Jazz kissa

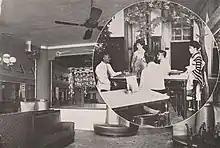

Jazz kissa, sometimes transliterated as jazu kissa, are cafés that specialise in the playing and appreciation of recorded jazz music. Unique to Japan, jazz kissa are spaces where jazz music is played for dedicated listening rather than as background music. A typical jazz kissa features a high-quality stereo system, a large music collection and dim lighting, and serves coffee and alcoholic drinks.